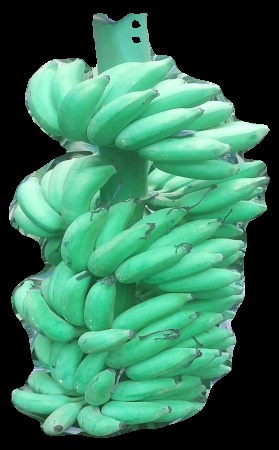
Variety: elakki-bale
Grade: grade1